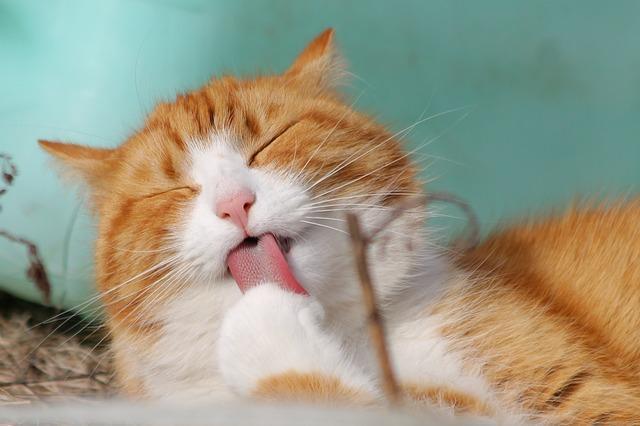
cat